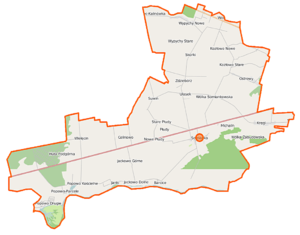
La gmina de Somianka est un district administratif situé en milieu rural du powiat de Wyszków dans la voïvodie de Mazovie, dans le centre-est de la Pologne.